Regent Park

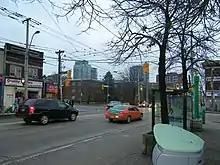
The intersection of Gerrard and Parliament Street, looking towards Regent Park. Both roads serve as boundary markers for Regent Park.

Most units are low rise apartment units bounded by Gerrard Street, Parliament Street, Dundas Street and River Street. The units are three-storey brick buildings with central balconies. On the south side of Dundas Street the housing consists of five high-rise apartment towers with two-storey townhomes on the east and west sides.